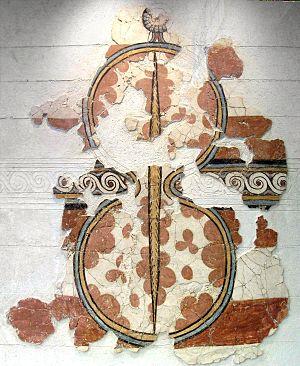
La civilisation mycénienne est une civilisation égéenne de l’Helladique récent s'étendant de 1650 à 1100 av. J.-C. environ, dont l'apogée se situe environ entre 1400 et 1200 av. J.-C. Elle se répand progressivement à partir du sud de la Grèce continentale sur le monde égéen dans son ensemble, qui connaît pour la première fois une certaine unité culturelle. Cette civilisation est notamment caractérisée par ses palais-forteresses, ses différents types de poterie peinte que l'on retrouve tout autour de la mer Égée, ainsi que son écriture, le linéaire B, la plus ancienne écriture connue transcrivant du grec. Depuis son déchiffrement par Michael Ventris et John Chadwick en 1952, la civilisation mycénienne est, de toutes les civilisations égéennes pré-helléniques, la seule connue à la fois par des vestiges archéologiques et des documents épigraphiques.
L’aspis est une arme défensive utilisée dans cette région durant l'Antiquité par l'infanterie et la cavalerie. Il connaît de nombreuses évolutions de matériau, de forme et de moyen de préhension, s'adaptant aux nouvelles armes offensives ayant un meilleur pouvoir de pénétration, aux techniques de fabrication et aux divers types de formations de combat pratiquées par les combattants.
Les boucliers sacrés ou anciles sont des objets sacrés, voués par Numa Pompilius au culte de Mars dans la religion romaine traditionnelle.
L'art mycénien est un courant artistique de l'antiquité grecque estimé entre 1630 et 1200 avant Jésus-Christ. Cette période, appelée pertinemment empire mycénien, est caractérisée par une grande prospérité et par une uniformité de culture considérable dans les vastes zones contrôlées désormais par les Mycéniens. La Crète fait partie de cet ensemble mais n'a jamais été totalement absorbée par celle de Mycènes.